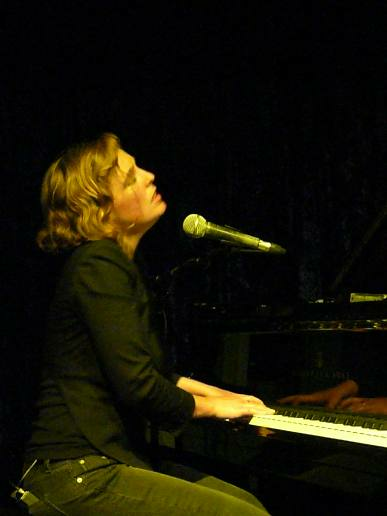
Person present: Yes